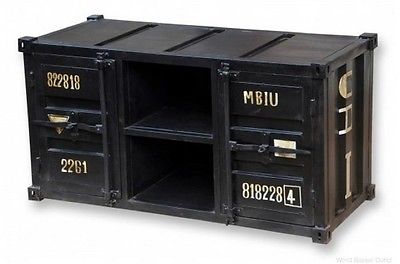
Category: cabinet